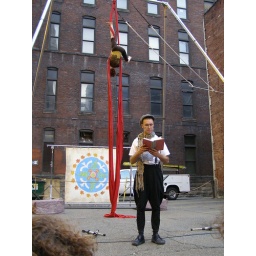
Story of girl in a tree